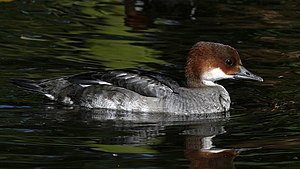
Lille skallesluger
Hun
Hun
Lille skallesluger er en mindre dykand på cirka 41 centimeter, der yngler ved skovsøer fra det nordlige Skandinavien og østpå i et bredt bælte gennem Asien til Stillehavet. Arten er den eneste i slægten Mergellus. Den lever især af mindre fisk og yngler i hule træer eller spættehuller. Hannen er i pragtdragten, der bæres fra oktober til maj, hvid med en sort plet ved øjet og i nakken, mens hunnen har grå fjerdragt med rødbrun kalot og en hvid kindplet.